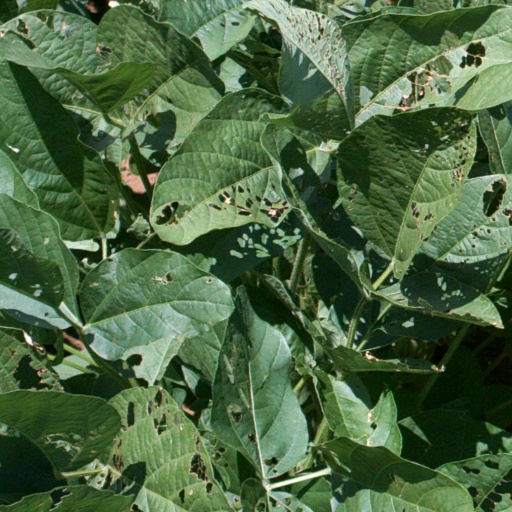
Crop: soybean